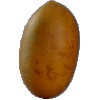
Label: Cucumber Ripe 2